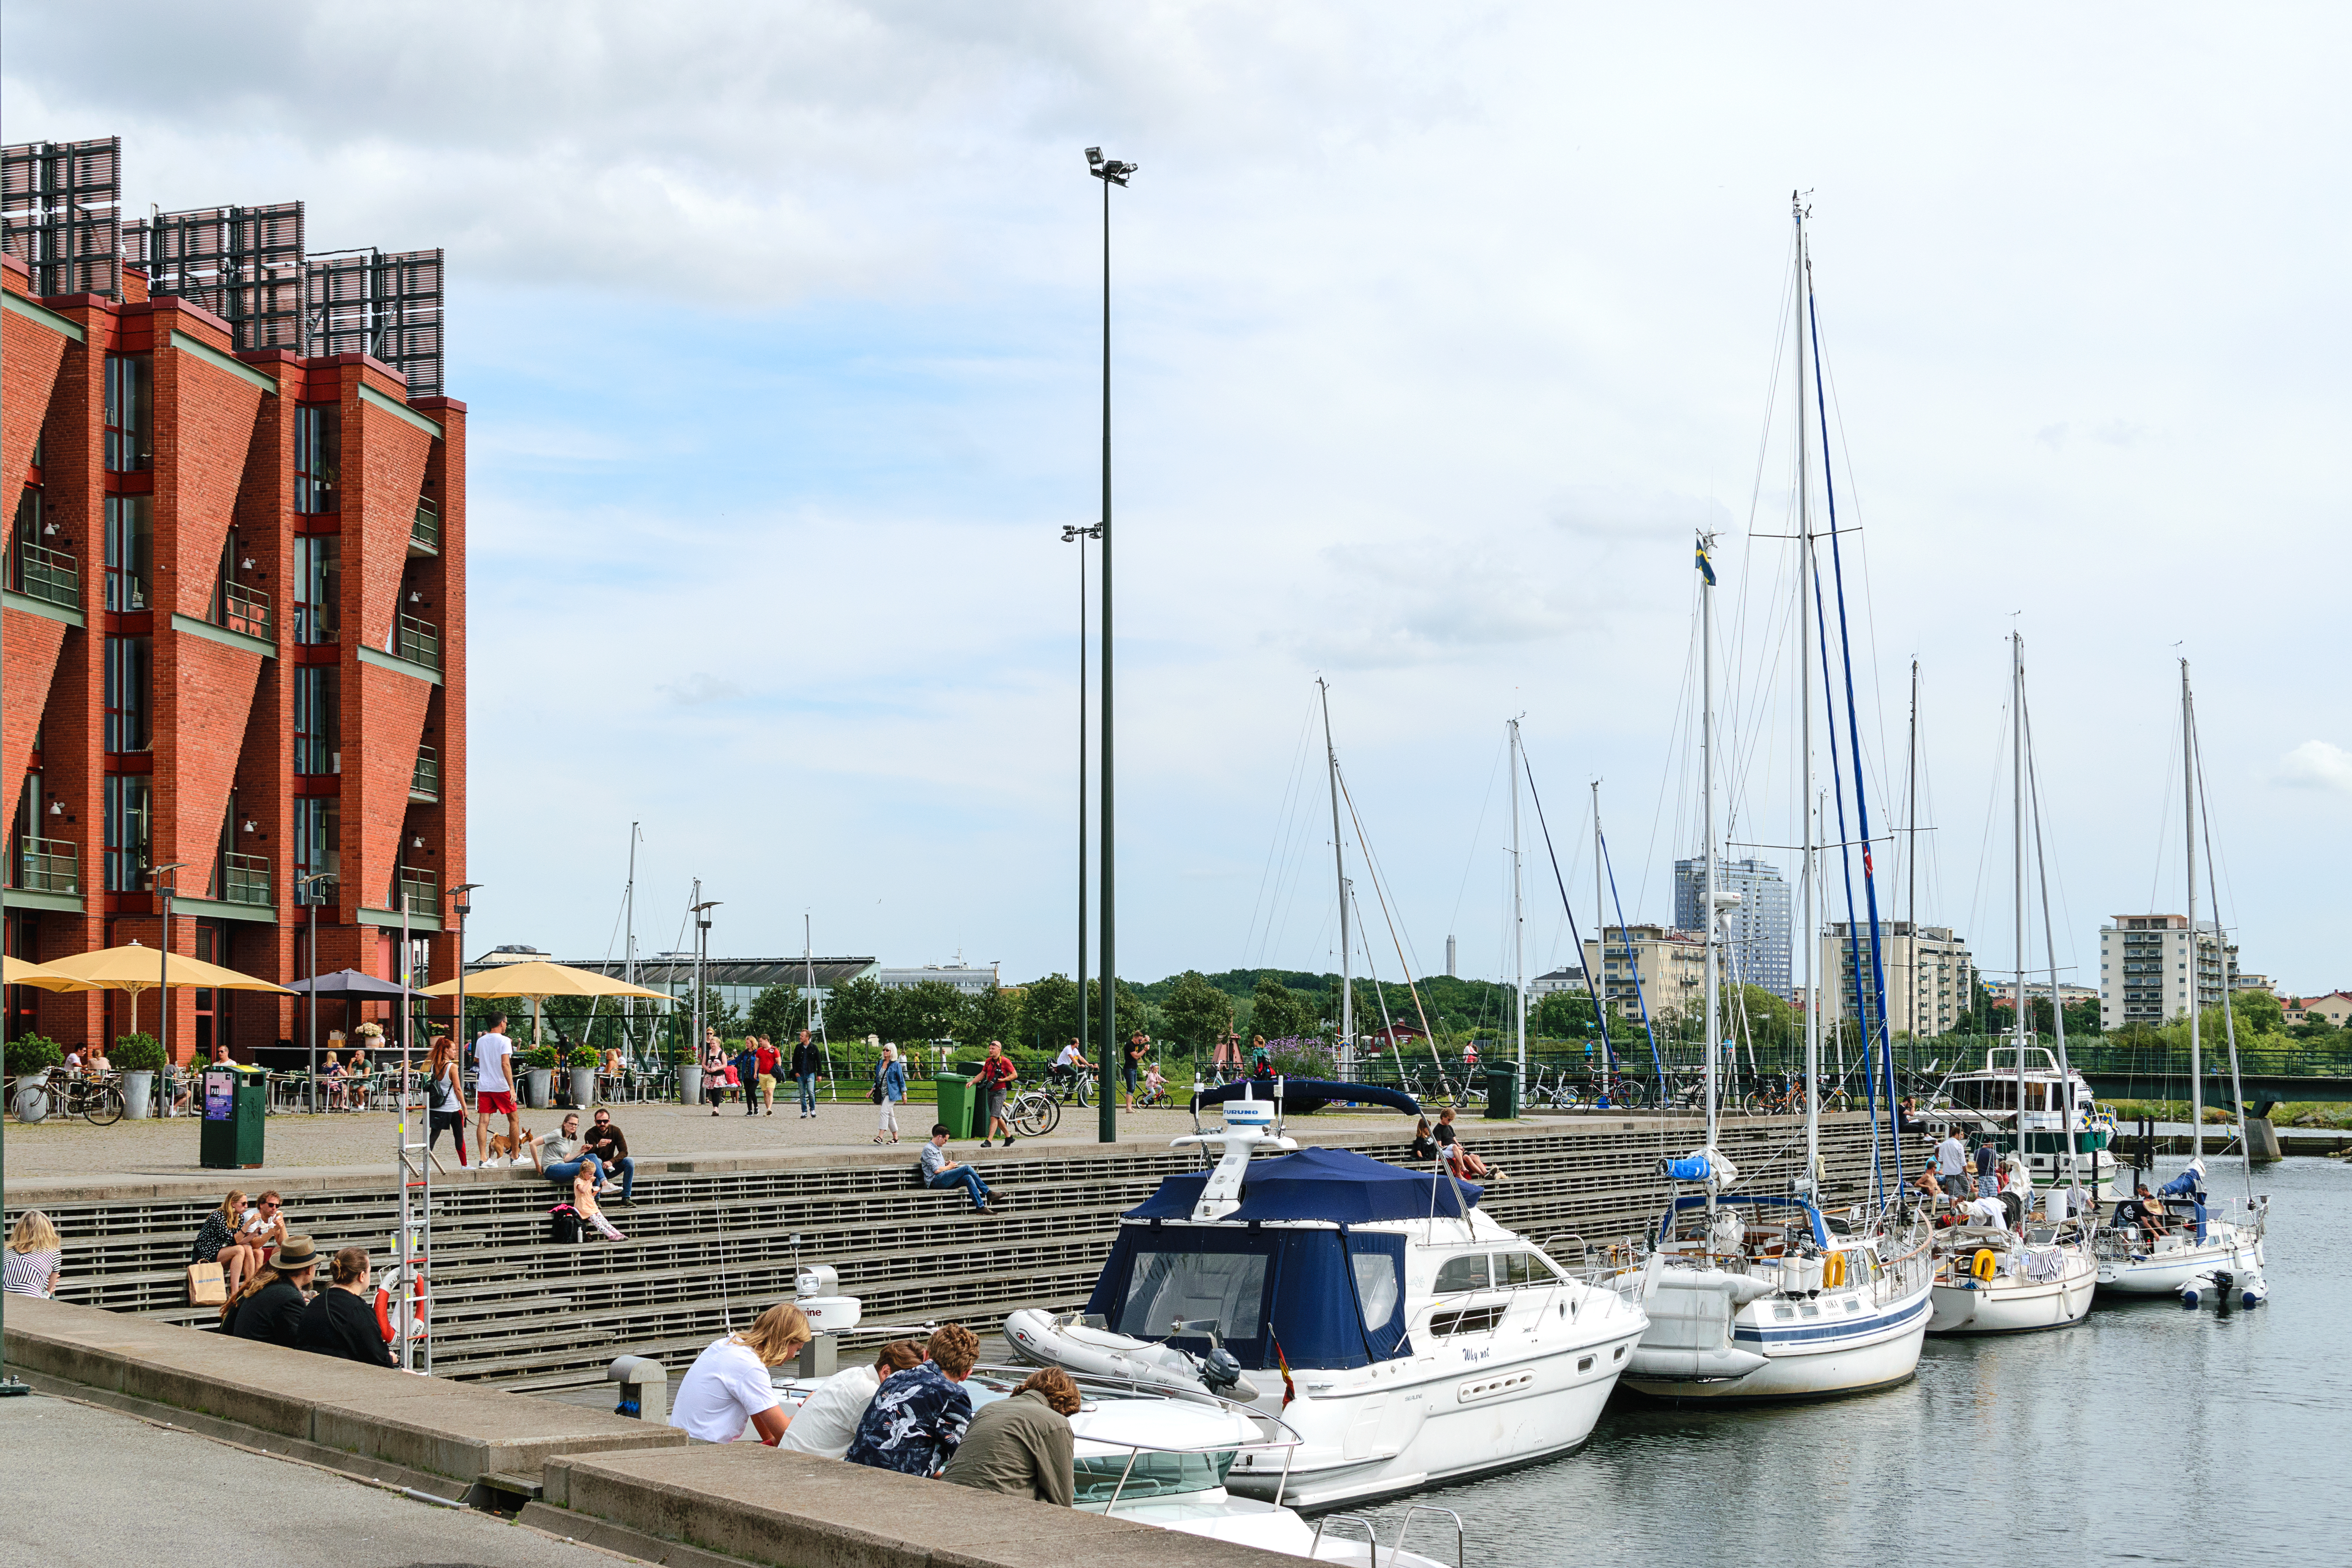
port, boat, sailboat, tourists, town, leisure, relaxation, summer, traveling, sea, sightseeing, water, cloud, sky, watercraft, infrastructure, building, vehicle, street light, lake, mast, dock, waterway, boats and boating equipment and supplies, city, ship, harbor, tree, water transportation, nonbuilding structure, marina, channel, coast, recreation, tower, ocean, reflection, boating, transport, mixed use, vacation, canal, evening, tourism, street